Arisztid Dessewffy

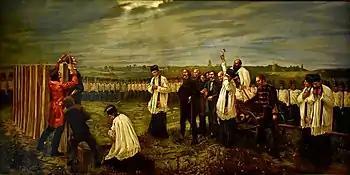
Execution of the Martyrs of Arad. Work by János Thorma.

After the final defeat and surrounding of the army, he had the opportunity to escape to Turkey, but one of his comrades, a Lieutenant-General, encouraged by Prince Franz von Liechtenstein, on 19 August next to Karánsebes laid down their arms before the Imperial troops. They were given terms that the soldiers would be spared but the officers would be subject to military discipline. General Liechtenstein later pleaded to his comrades at the military court to spare the lives of most, but to no avail; the Arad military court sentenced him to death by hanging. However the prince was able to convince the court to execute them by firing squad, which was seen as less of an insult since it was a military death rather than a criminal one. He was executed in the second group of four in front of a firing squad.